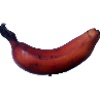
Label: Banana Red 1